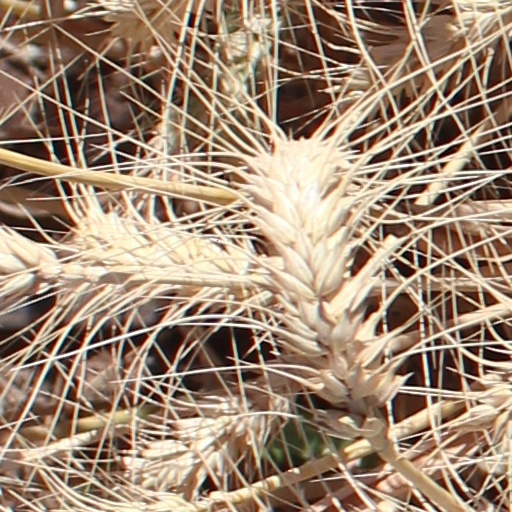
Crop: wheat